Pascal Stenzel

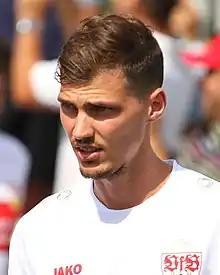
Stenzel with VfB Stuttgart in 2019

Pascal Stenzel (born 20 March 1996) is a German professional footballer who plays as a right-back for Bundesliga club VfB Stuttgart.